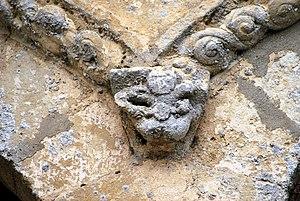
Chapiteaux de l'église Saint-Hilaire de Paillet
L'iconographie des modillons romans décrit les modillons recensés par les nombreuses études consacrées à l'art roman ; ils sont essentiellement visibles à l'extérieur des églises de l'Arc atlantique allant du nord-ouest de l'Espagne à l'Angleterre et l'Irlande, en passant par l'Aquitaine, la région Poitou-Charentes, le Maine et la Normandie.
L'église Saint-Hilaire est une église catholique située dans la commune de Paillet, dans la région naturelle de l'Entre-deux-Mers et le département de la Gironde, en France.